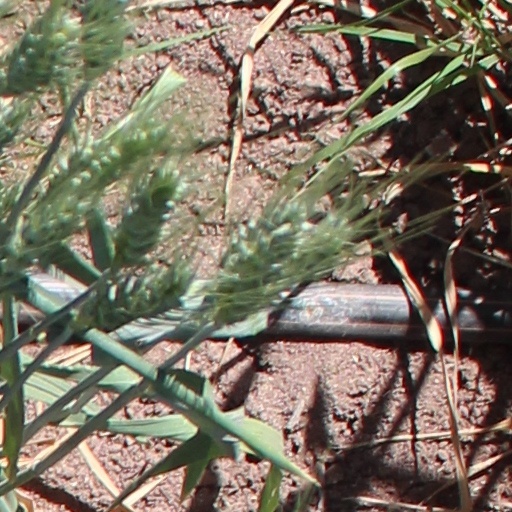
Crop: wheat